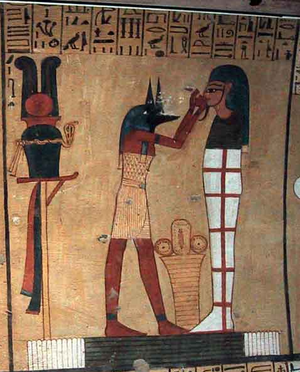
Anubis est un dieu funéraire de l'Égypte antique, maître des nécropoles et protecteur des embaumeurs, représenté comme un grand canidé noir couché sur le ventre, sans doute un chacal ou un chien sauvage, ou comme un homme à tête de canidé. La signification du mot Anubis, inpou en égyptien ancien, Anoub en copte, Ἄνουβις / Anoubis en grec ancien, demeure obscure : de nombreuses explications ont été avancées, mais il peut s'agir simplement d'une onomatopée traduisant le hurlement du chacal. La forme canine du dieu a peut-être été inspirée aux Anciens Égyptiens par le comportement des canidés, souvent charognards opportunistes errant la nuit dans les nécropoles à la recherche de cadavres.
Selon les Anciens Égyptiens, la composition de l'être humain dépasse la simple dualité entre le corps et l'âme. Chaque individu compte en lui une dizaine de composantes matérielles et immatérielles qui l'intègrent dans la sphère terrestre du sensible et dans la sphère impalpable des dieux et ancêtres. Après la mort, grâce à ses composantes éthérées, l'individu peut espérer une survie posthume dans la tombe et une existence immortelle auprès des puissances surnaturelles qui règlent les phénomènes cosmiques. La conservation du souffle de vie est cependant conditionnée par le respect, la vie durant, des principes de la Maât et par la maîtrise efficace de la magie-Heka. Cette dernière est à la fois une puissance intérieure et un savoir livresque qui permettent aux humains de s'assimiler aux dieux.